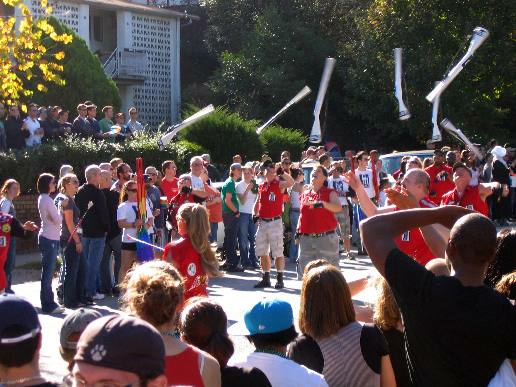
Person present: Yes